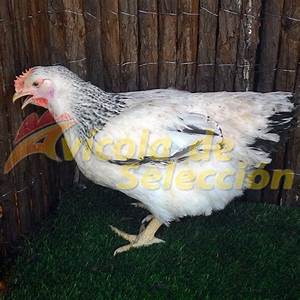
Label: chicken